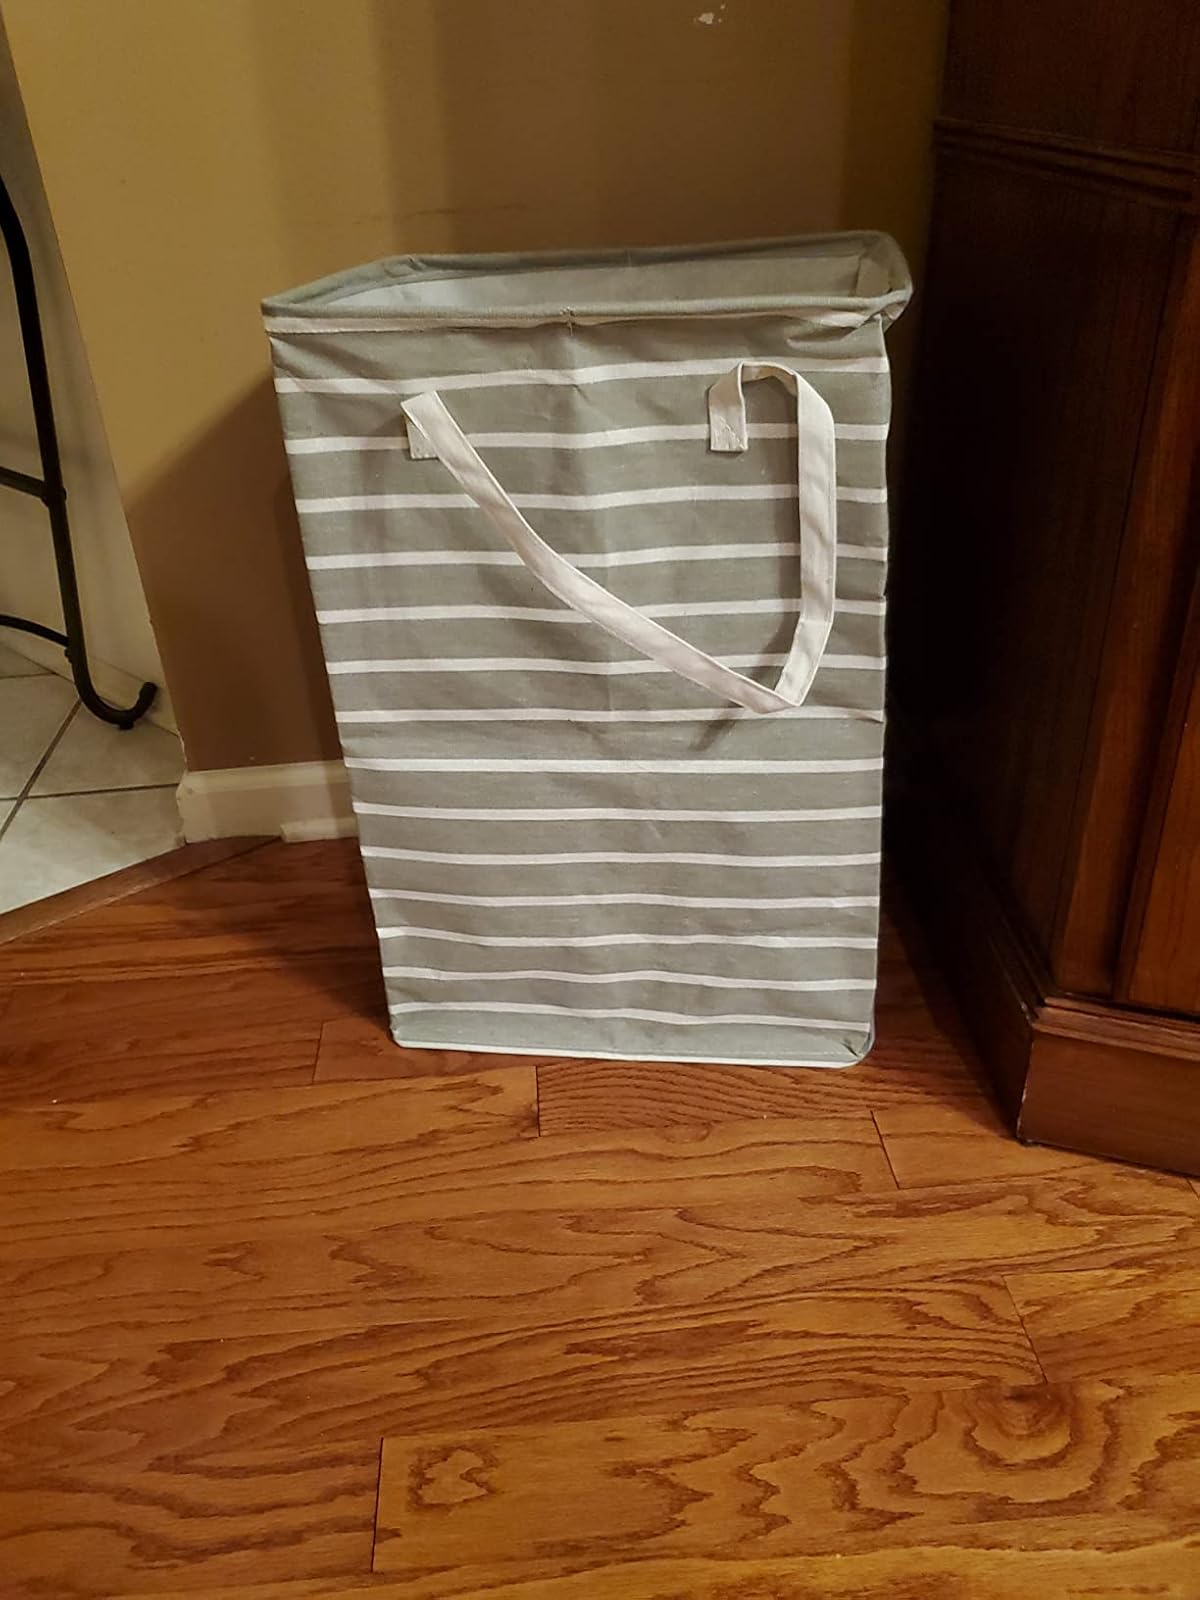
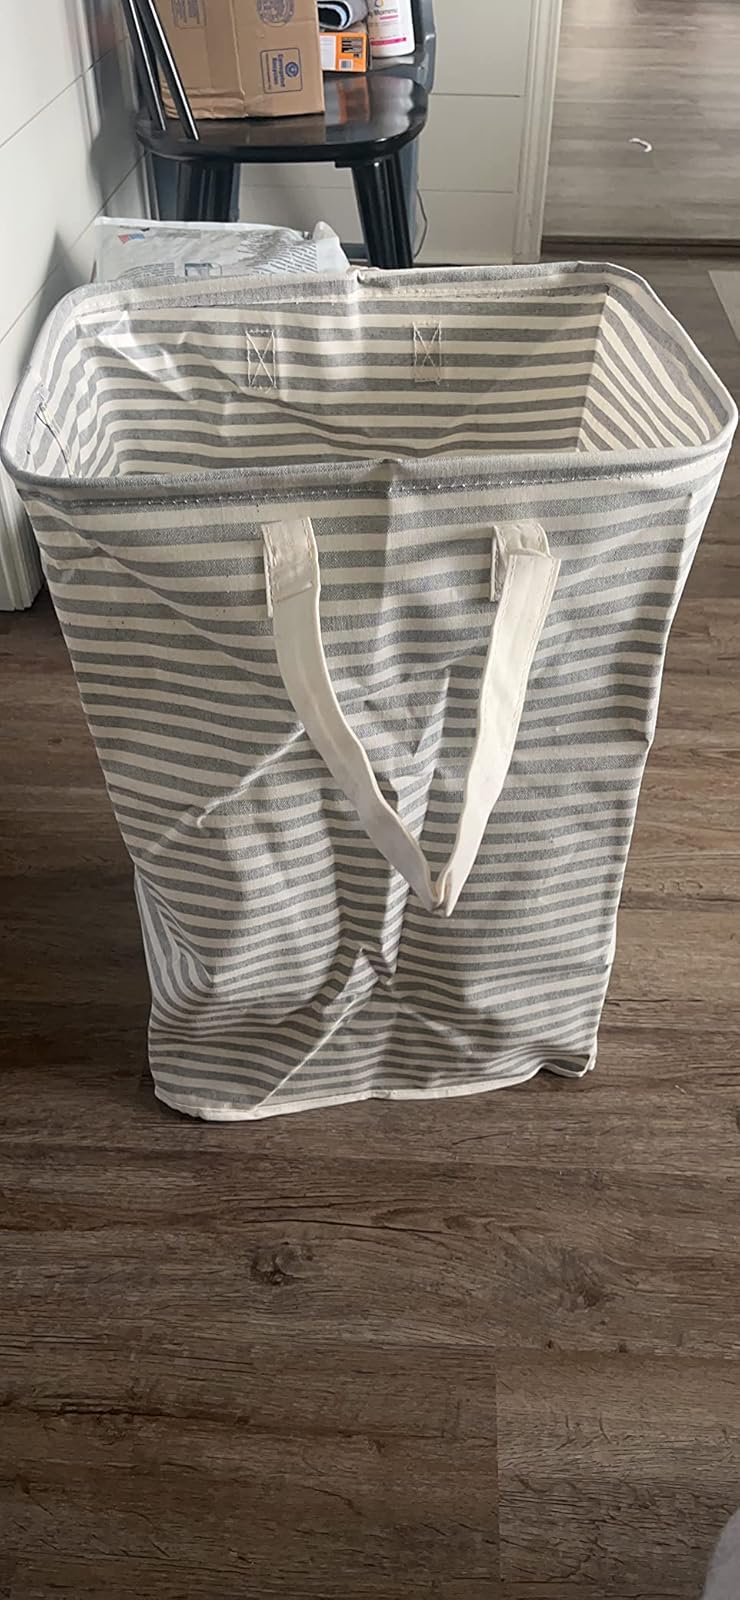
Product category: items_hamper
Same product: no